Kazys Tallat-Kelpša

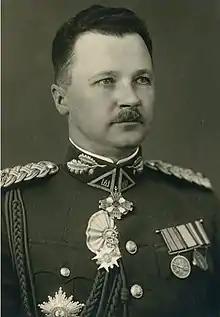
Kelpša photographed with uniform of the Brigadier General of the Lithuanian Army and state awards

Kazys Tallat-Kelpša (28 October 1893 – 22 February 1968) was a Lithuanian brigadier general, lecturer of the War School of Kaunas and Higher Officers' Courses, Chief of Cavalry of the Lithuanian Armed Forces.